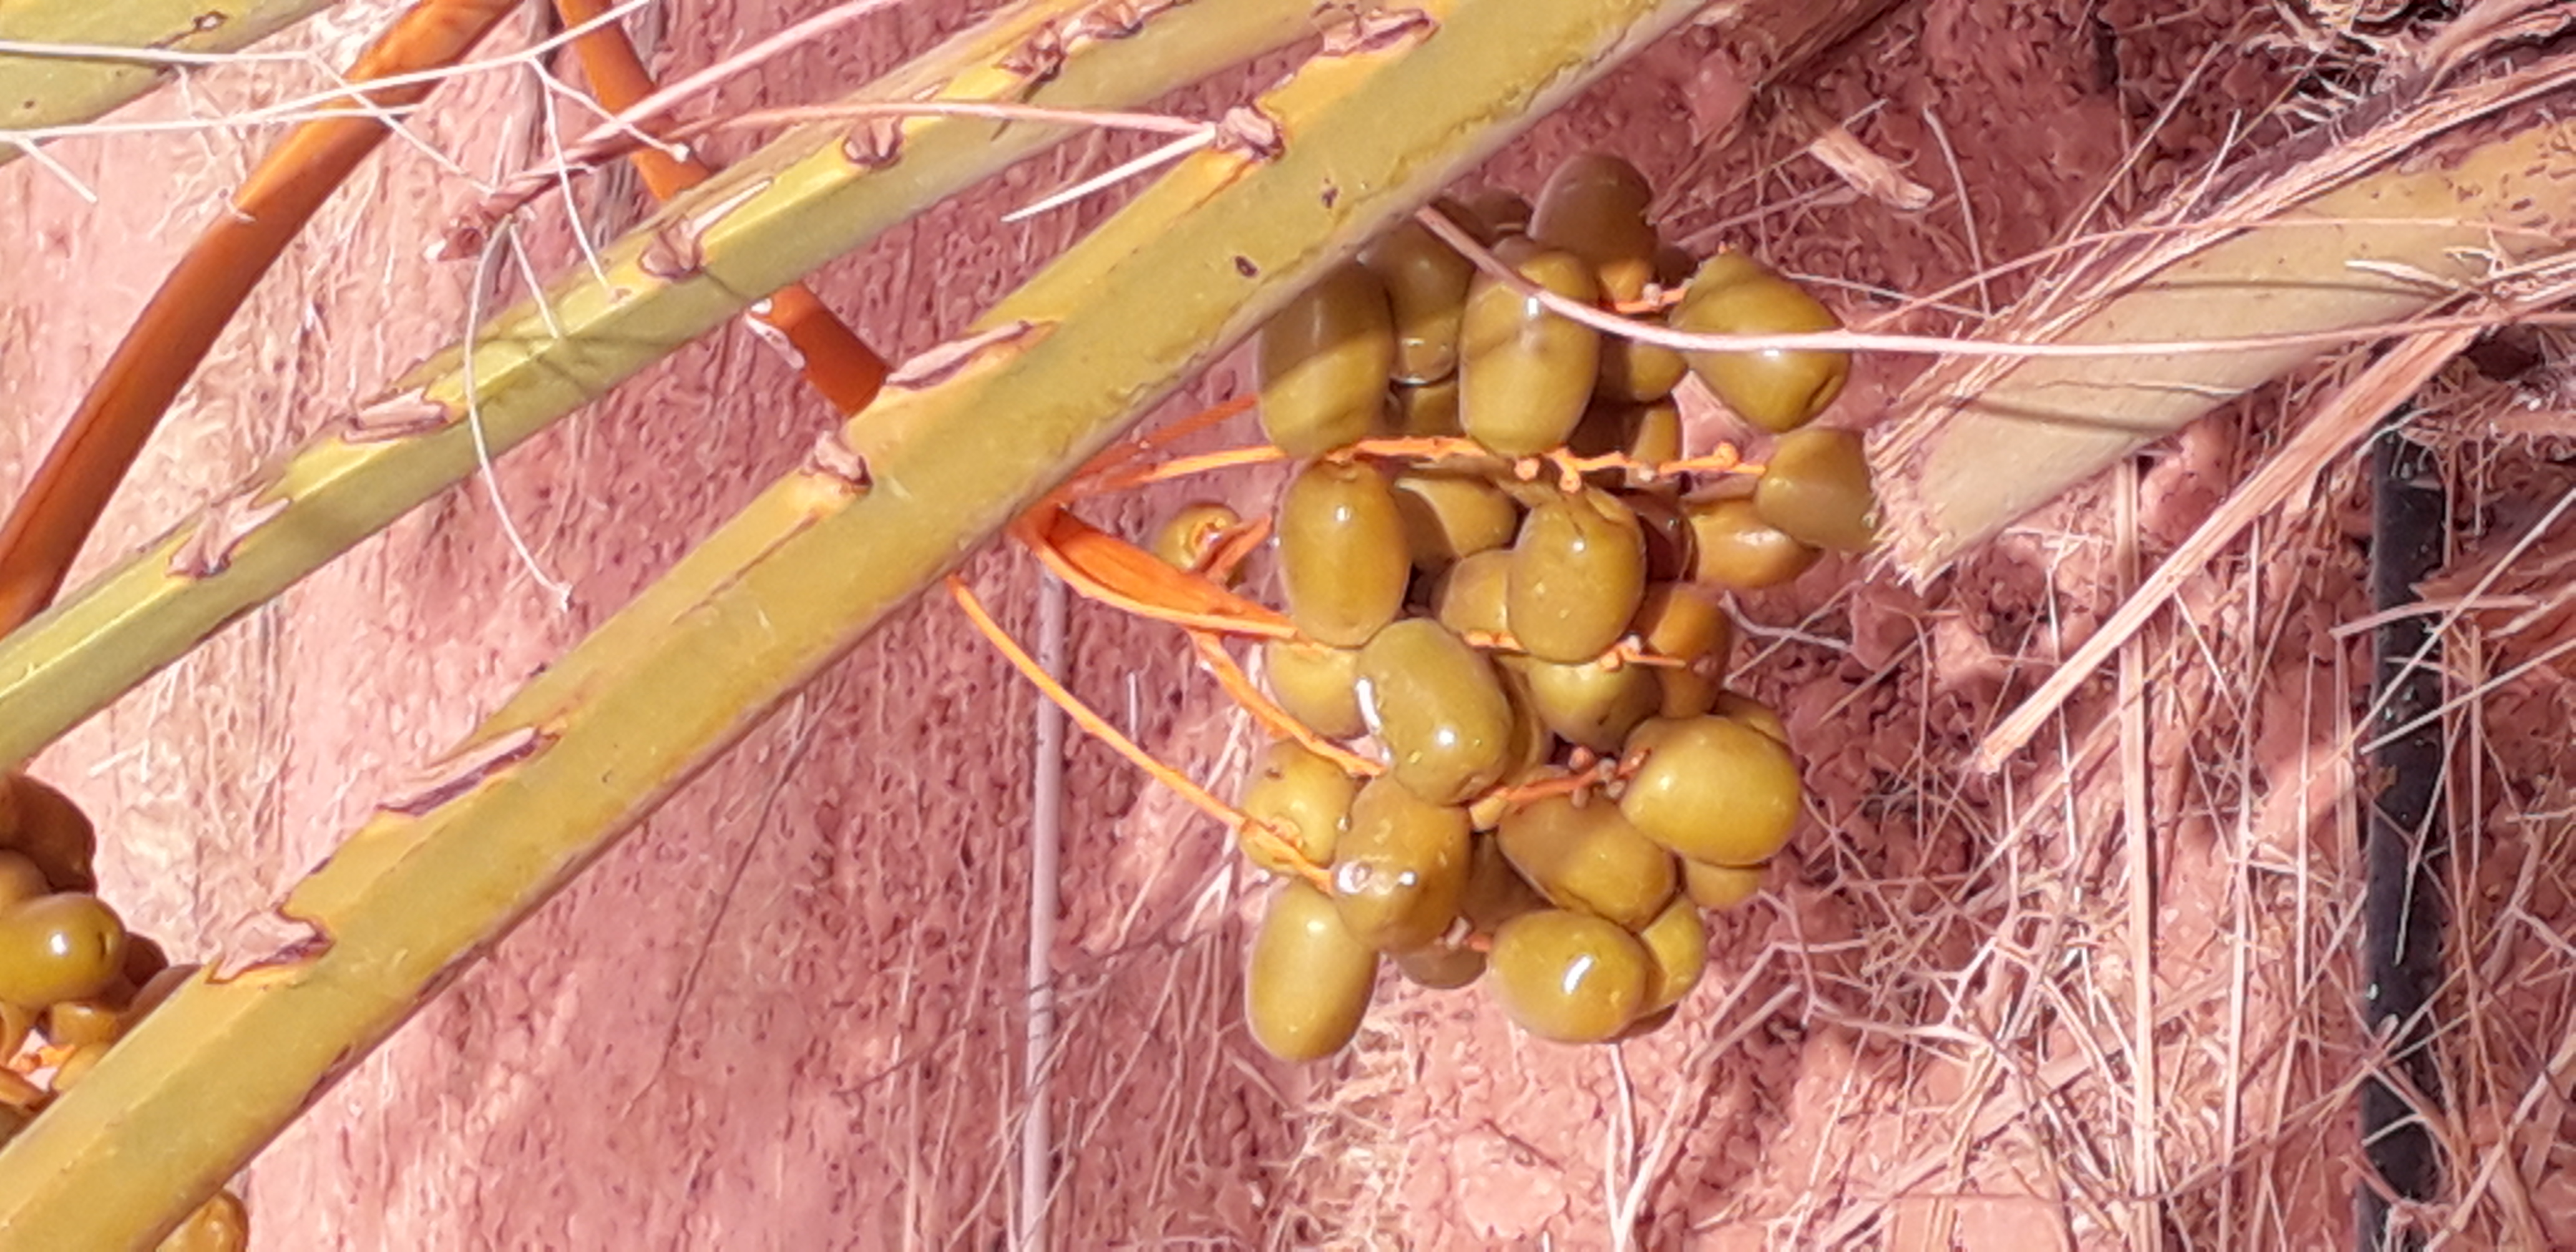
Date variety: Boufagous